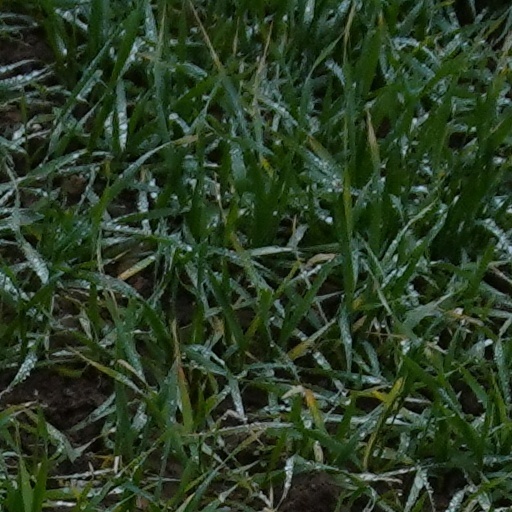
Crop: wheat